Anthropophagous 2000

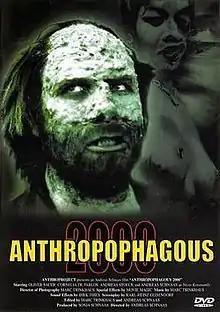
DVD released by Laser Paradise

Anthropophagous 2000 is a 1999 German horror film directed by Andreas Schnaas and written by Karl-Heinz Geisendorf. It is a remake of "Antropophagus", a 1980 Italian horror film written and directed by Joe D'Amato and co-written by George Eastman. A direct-to-video release, the film stars Oliver Sauer, Cornelia De Pablos, Andreas Stoek, Sybille Kohlhase, and Achim Kohlhase as a group of friends who, while on vacation in the Italian countryside, are hunted by Nikos Karamanlis, a mad cannibalistic killer played by Schnaas.